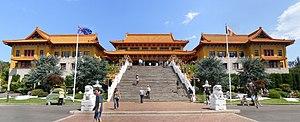
L’architecture australienne, au moins au début de l'histoire du pays, fut influencée par les architectures anglaise et américaine. Au mieux, les architectes australiens cherchaient à être les premiers à importer les nouveaux styles et essayaient de leur donner des caractères locaux. L'architecture australienne contemporaine post-seconde Guerre mondiale reflète le multiculturalisme de la société australienne et lui donne une identité émergente multifactorielle.